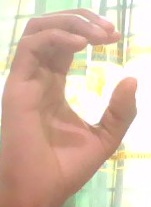
ASL sign: C